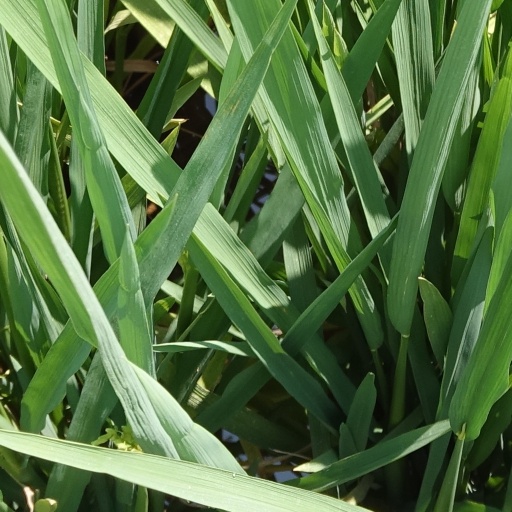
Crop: rice